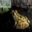
Label: frog